Andrei Khrzhanovsky

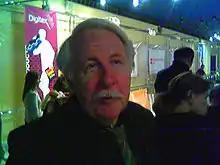
Andrei Khrzhanovsky, 2005

Andrei Yurievich Khrzhanovsky (born 30 November 1939 in Moscow) is a Soviet and Russian animator, documentary filmmaker, writer and producer known for making art films. He is the father of director Ilya Khrzhanovsky. Married to philologist, editor and script doctor Maria Neyman. People's Artist of Russia (2011).